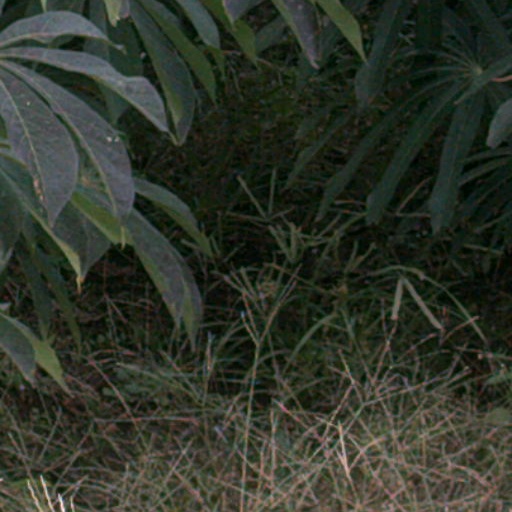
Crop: cassava